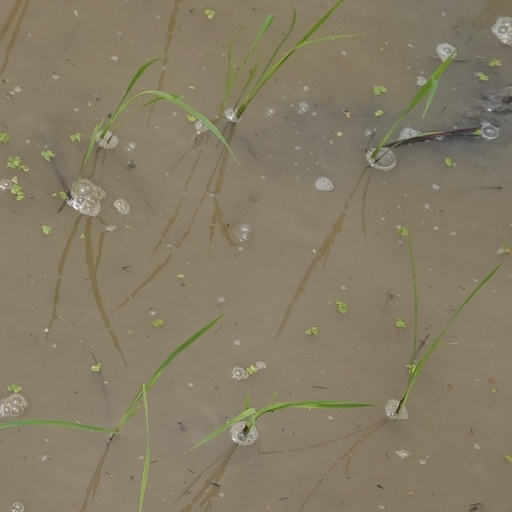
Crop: rice